Litku Klemetti

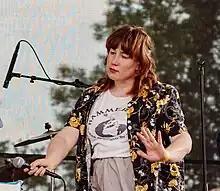
in 2023

' (real name ', born 1987) is a Finnish musician, singer and songwriter influenced by schlager, punk and progressive rock. She started in the indie scene but gained mainstream popularity.